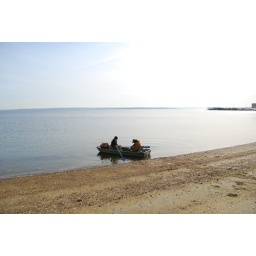
boat in water